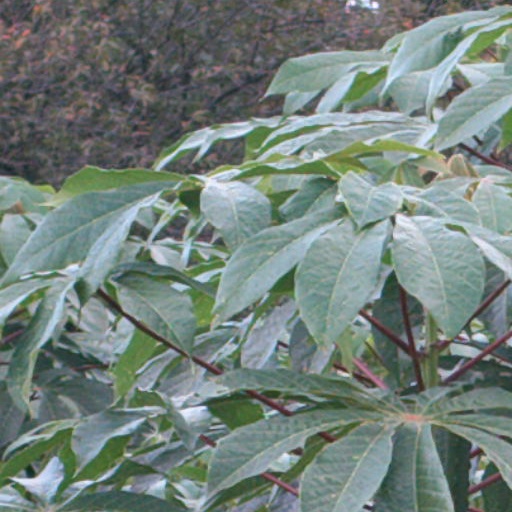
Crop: cassava